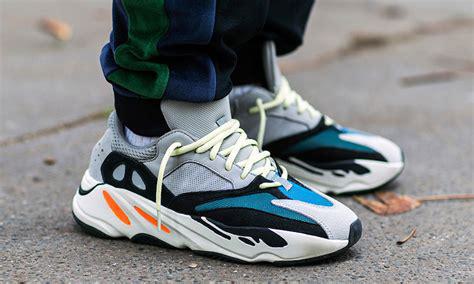
Brand: Adidas
Model: Yeezy Boost 700